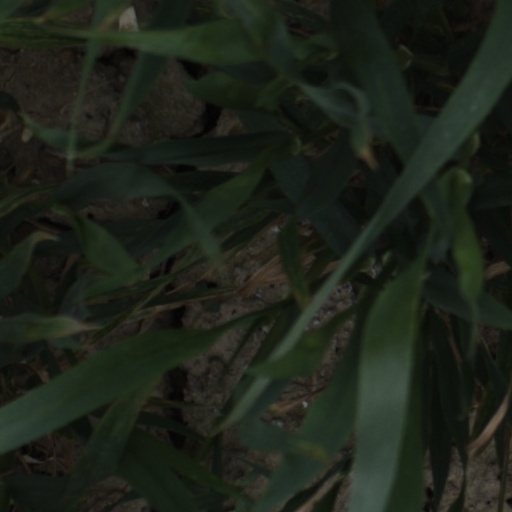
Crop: wheat